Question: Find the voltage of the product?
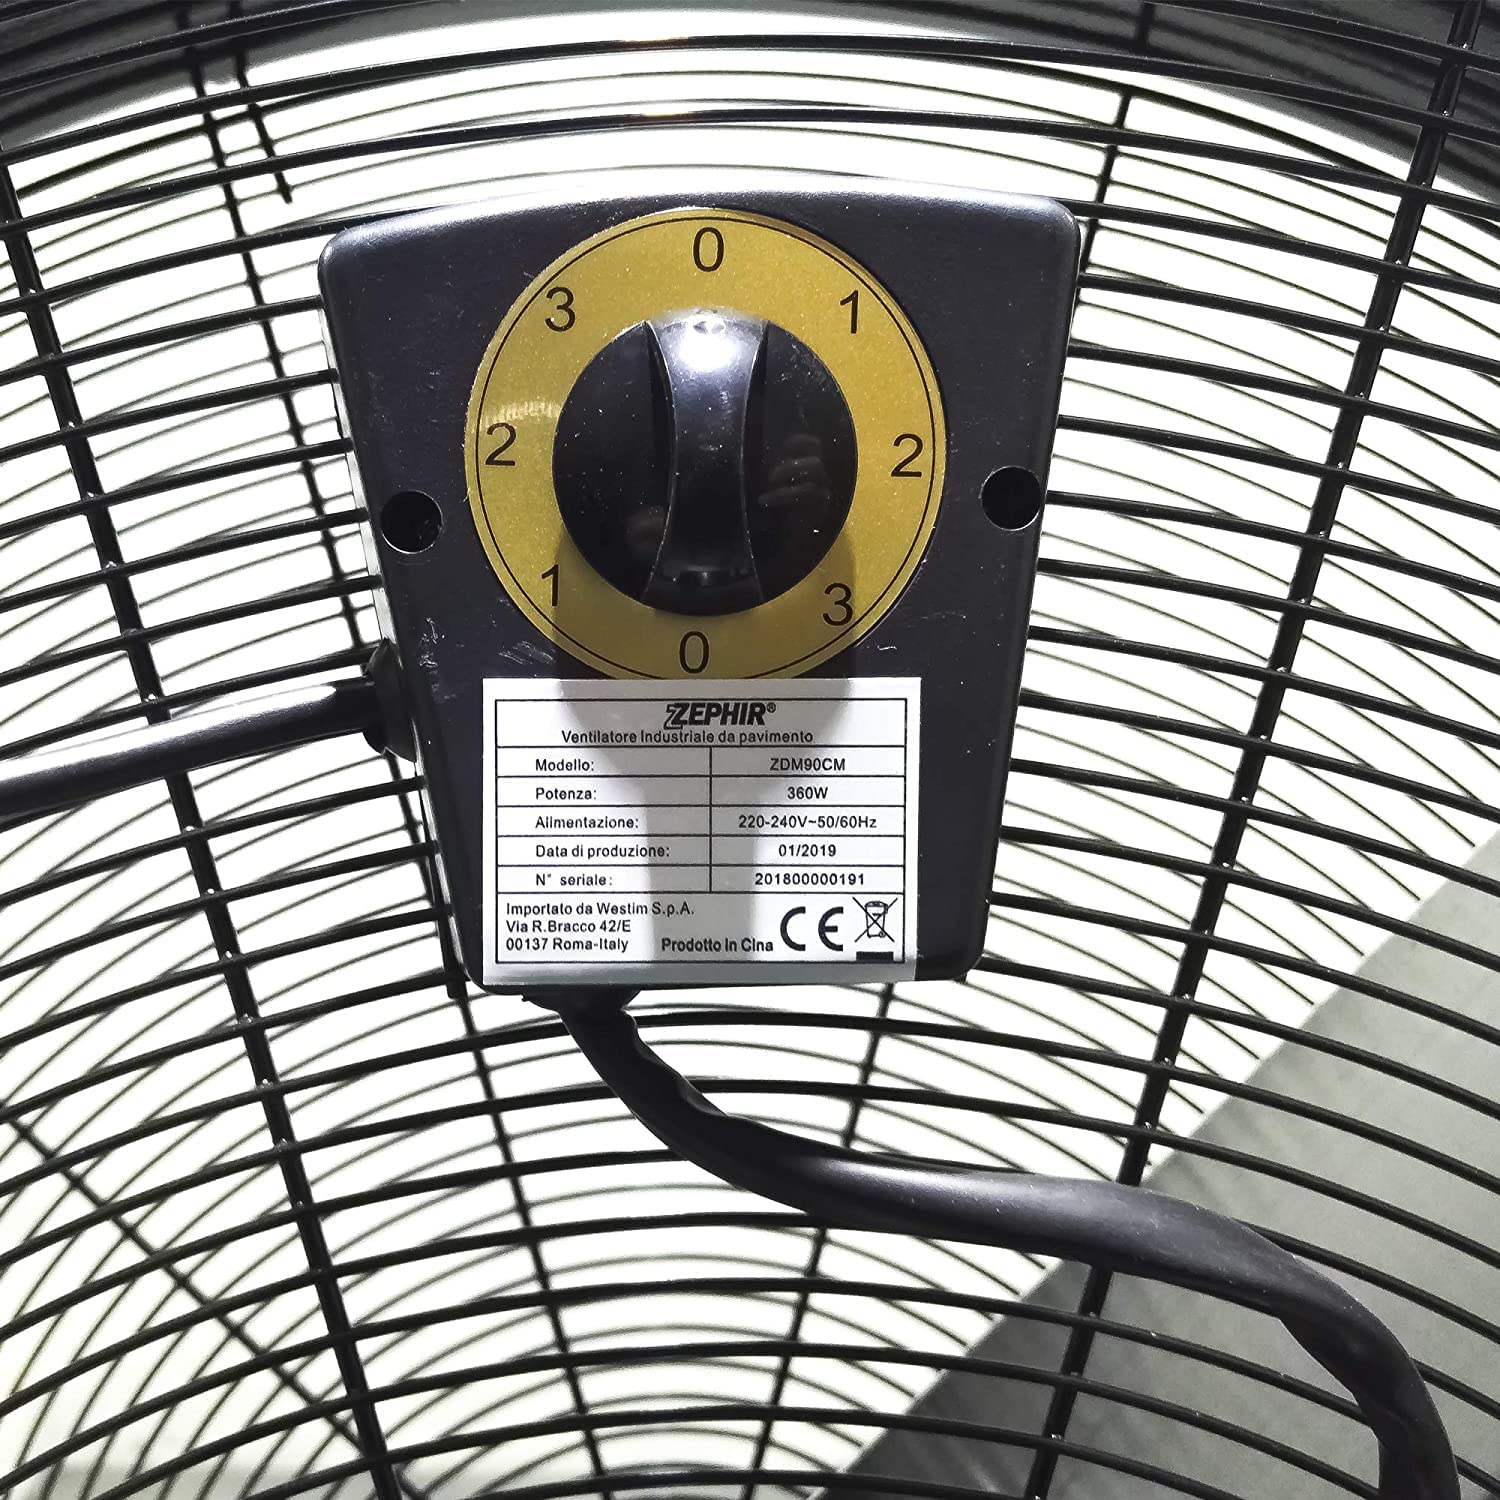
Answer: [220.0, 240.0] volt